Hakor

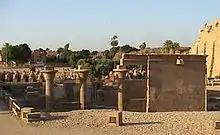
Hakor's chapel in Karnak

Once re-established, Hakor made considerable exertions to affirm his legitimacy, putting emphasis on his – real or fictional – descent from Nepherites. His building activity was remarkable and he also extensively restored many monuments of his royal predecessors.